Jean-Marthe-Adrien l'Hermite

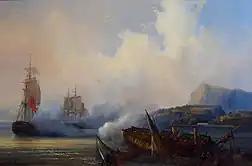
The destruction of "Preneuse"

On her return to Mauritius, "Preneuse" ran into the 74-gun "Tremendous", anchored in front of Port-Louis. As she attempted to escape by sailing in shallow waters, the 50-gun HMS "Adamant" cut her retreat. Erratic winds then grounded "Preneuse" on a coral bank, and she came under fire from the two ships of the line, able to return fire only from her stern chasers. L'Hermite sent his sick and wounded ashore and was taken prisoner by Commodore Hotham, who boarded "Preneuse" and burnt her. Ailing, L'Hermite was received with extreme courtesy by Hotham, and release on parole with his staff a few days later. He returned to Île de France a hero, the population celebrating him and a 15-shot saluted being fired in his honour.